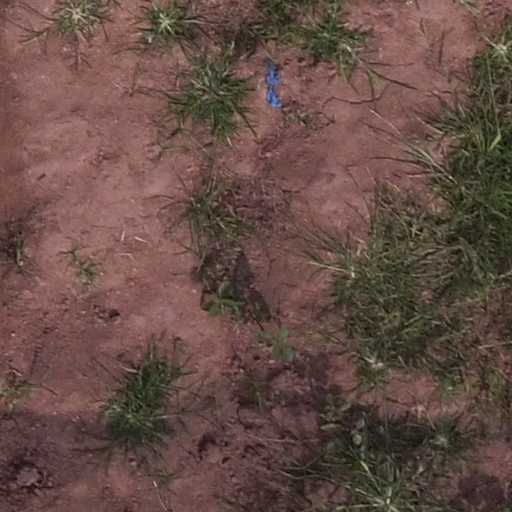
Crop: maize; corn